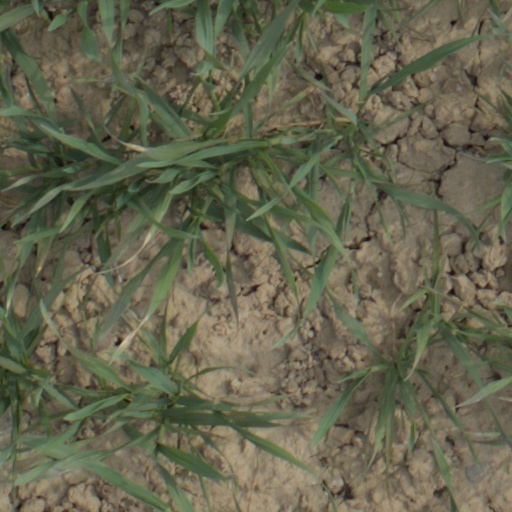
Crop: wheat